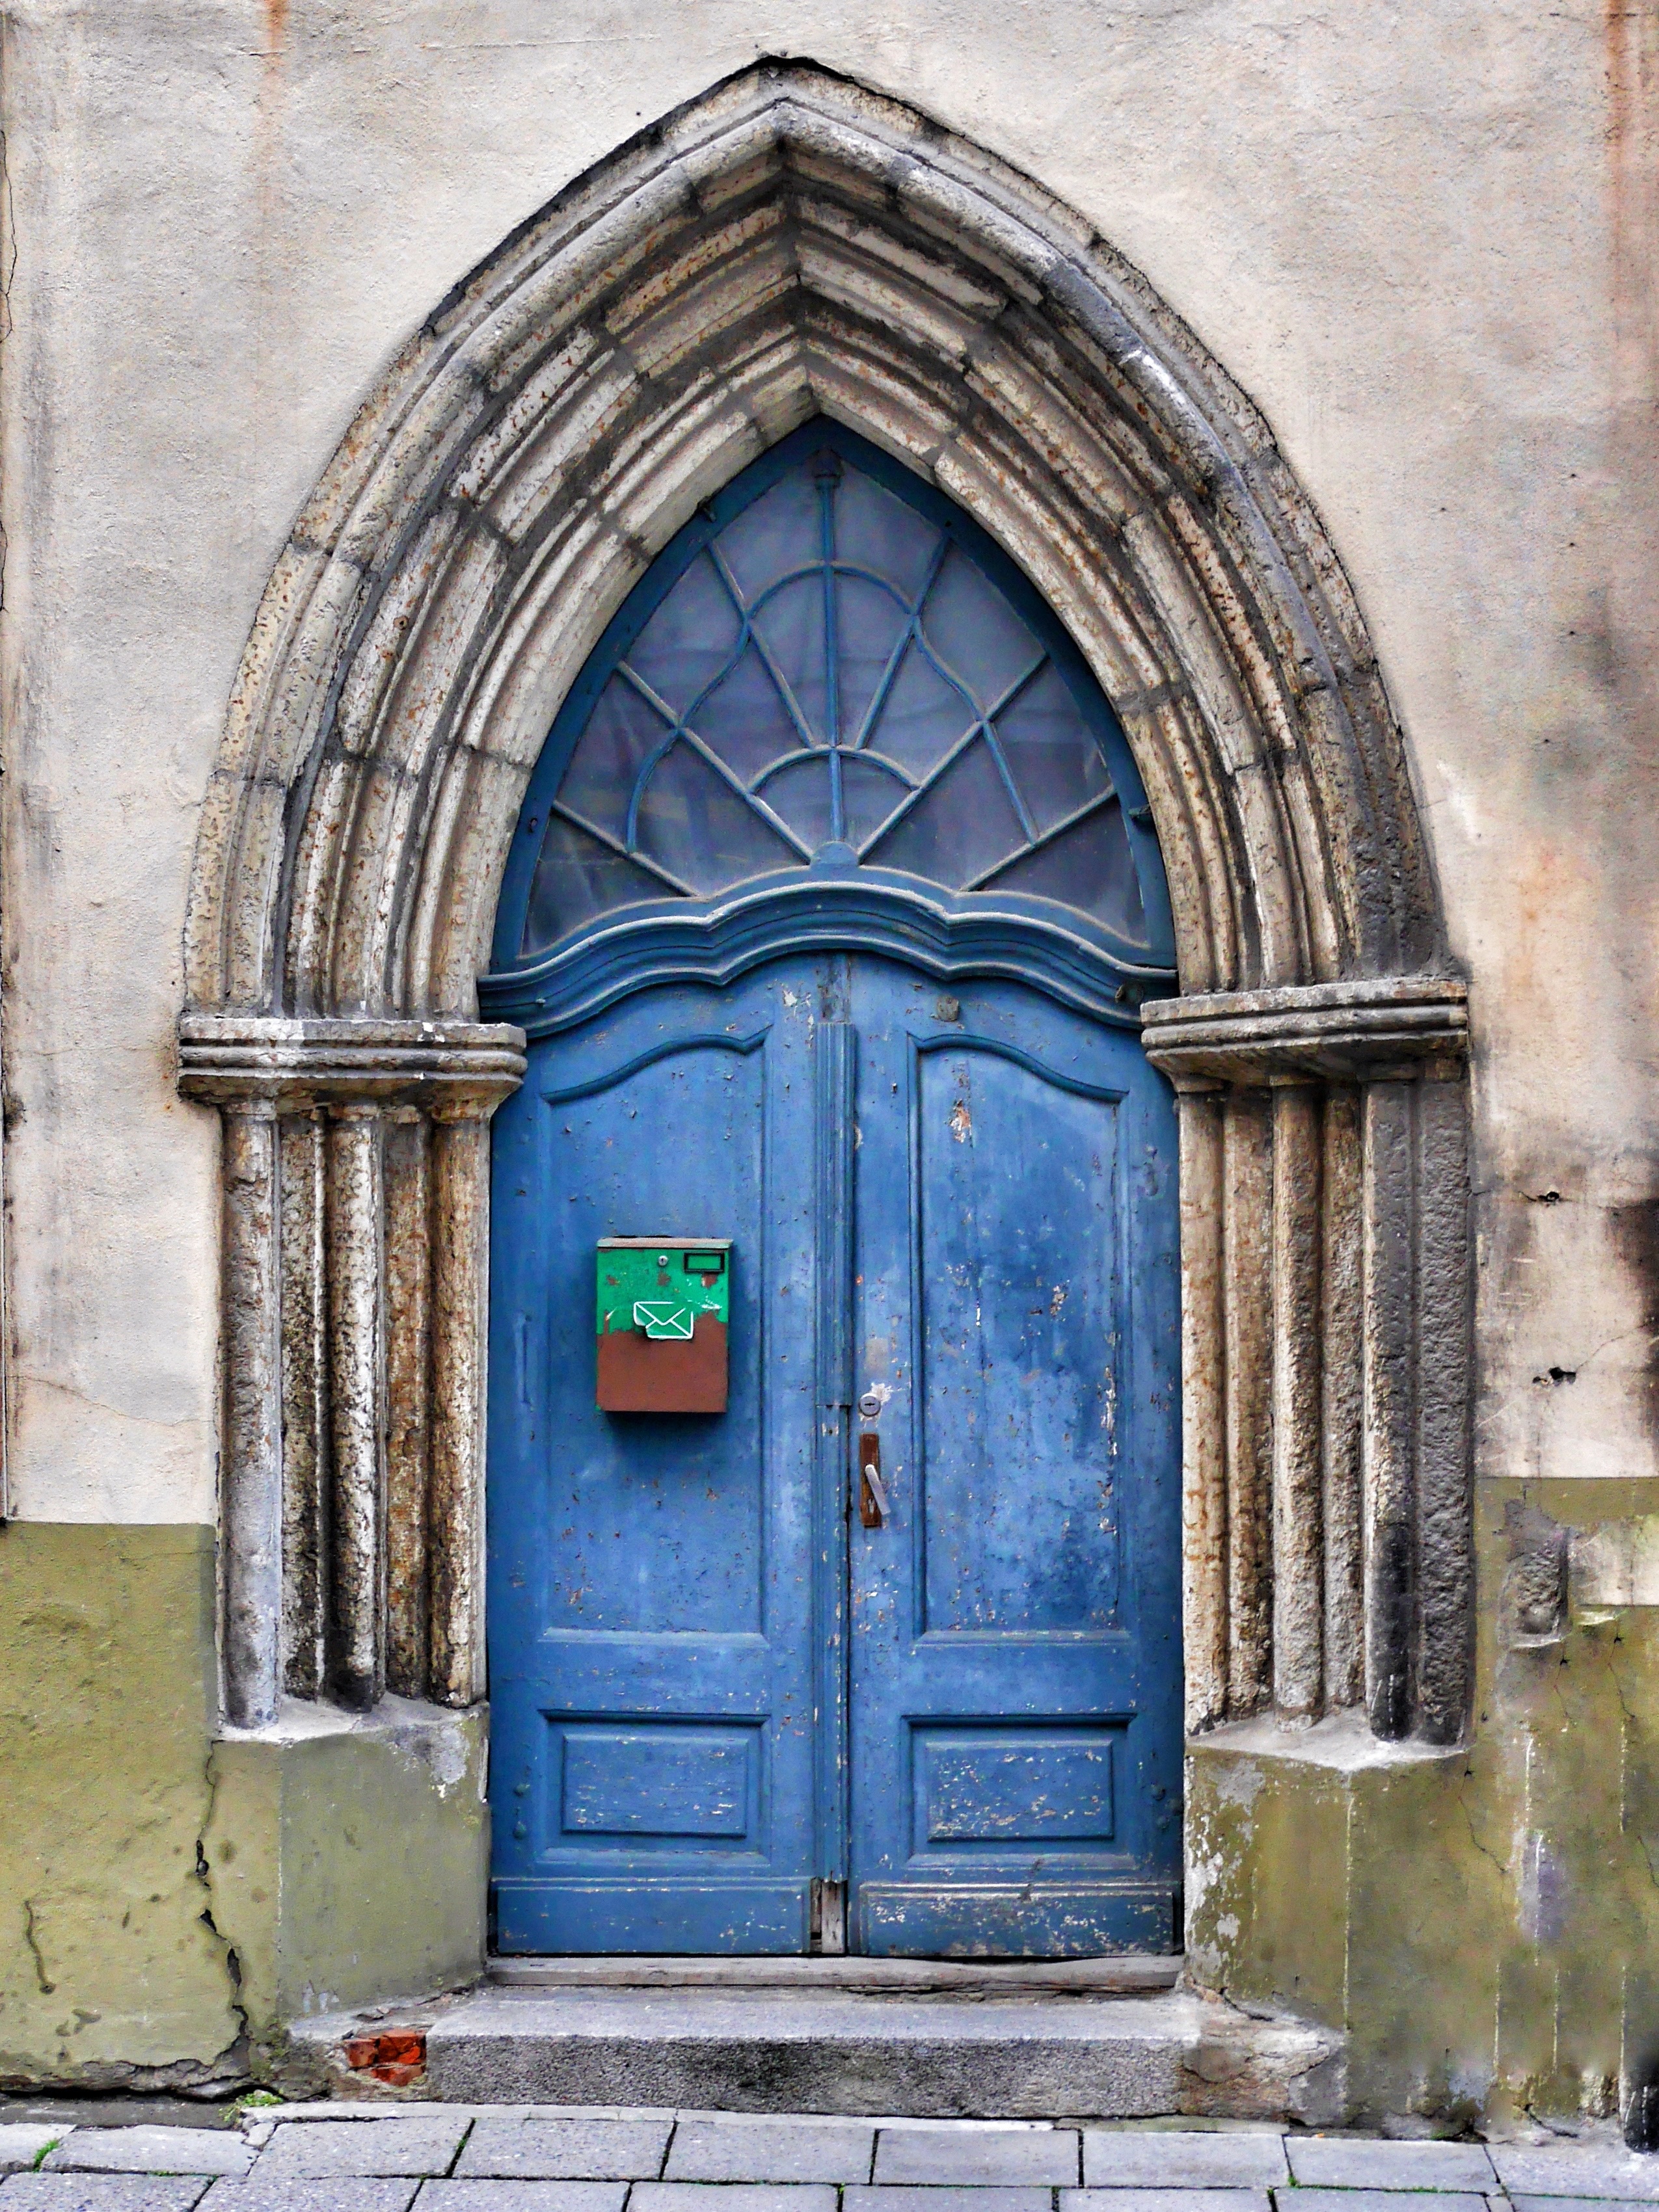
architecture, window, building, home, arch, color, castle, facade, blue, church, chapel, door, goal, place of worship, monastery, estonia, input, house entrance, historically, old door, tallinn, portal, ancient history